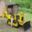
Label: tractor